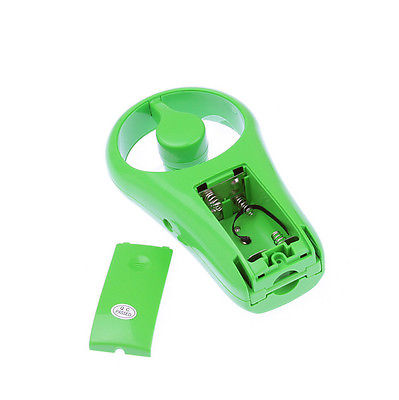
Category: fan